Persecution of Christians

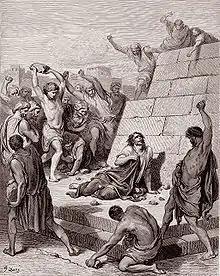
Death of Saint Stephen, "the Protomartyr", recounted in "Acts" 7, depicted in an engraving by Gustave Doré (published 1866)

The persecution of Christians can be historically traced from the first century of the Christian era to the present day. Christian missionaries and converts to Christianity have both been targeted for persecution, sometimes to the point of being martyred for their faith, ever since the emergence of Christianity.